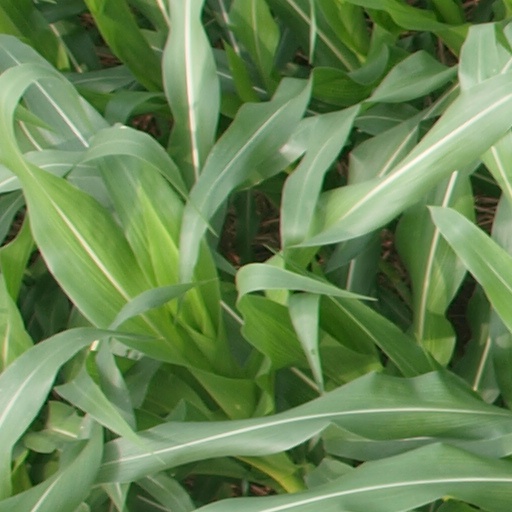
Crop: maize; corn